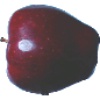
Label: Apple Red Delicious 1